Climate change in Cambodia

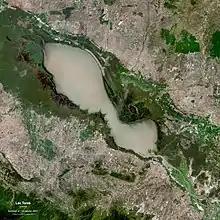
River flows of the Tonlé Sap are being impacted by climate change.

A major climate change issue for Cambodia is the impact it has on the Tonlé Sap lake and Mekong river system. Climate change will impact water flow in the country and increase the frequency of droughts. Hydropower dams have further exacerbated the issue.